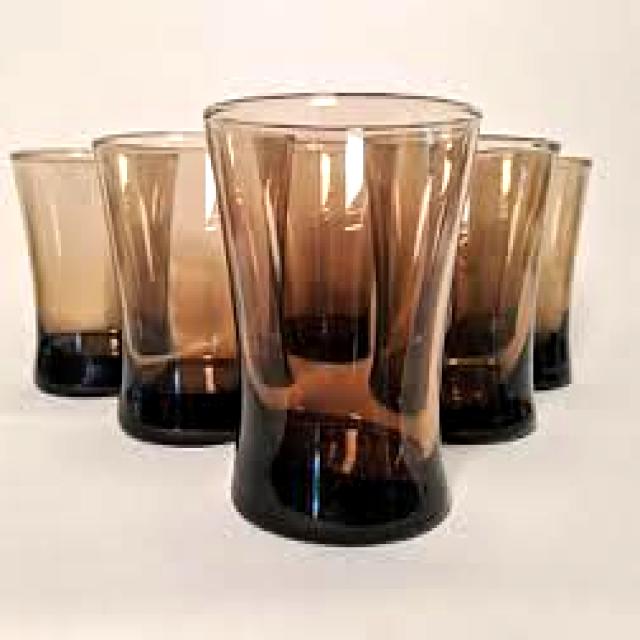
Label: Glass